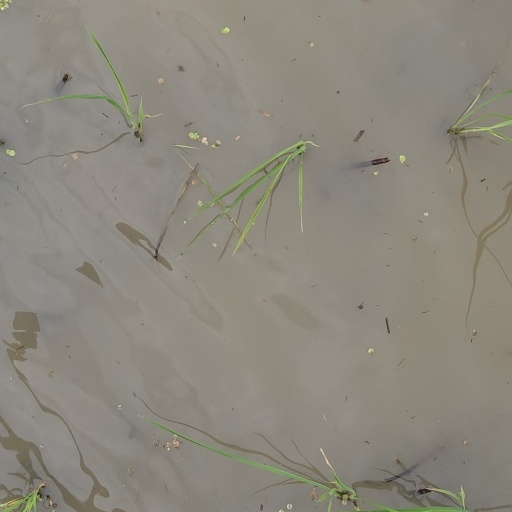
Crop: rice